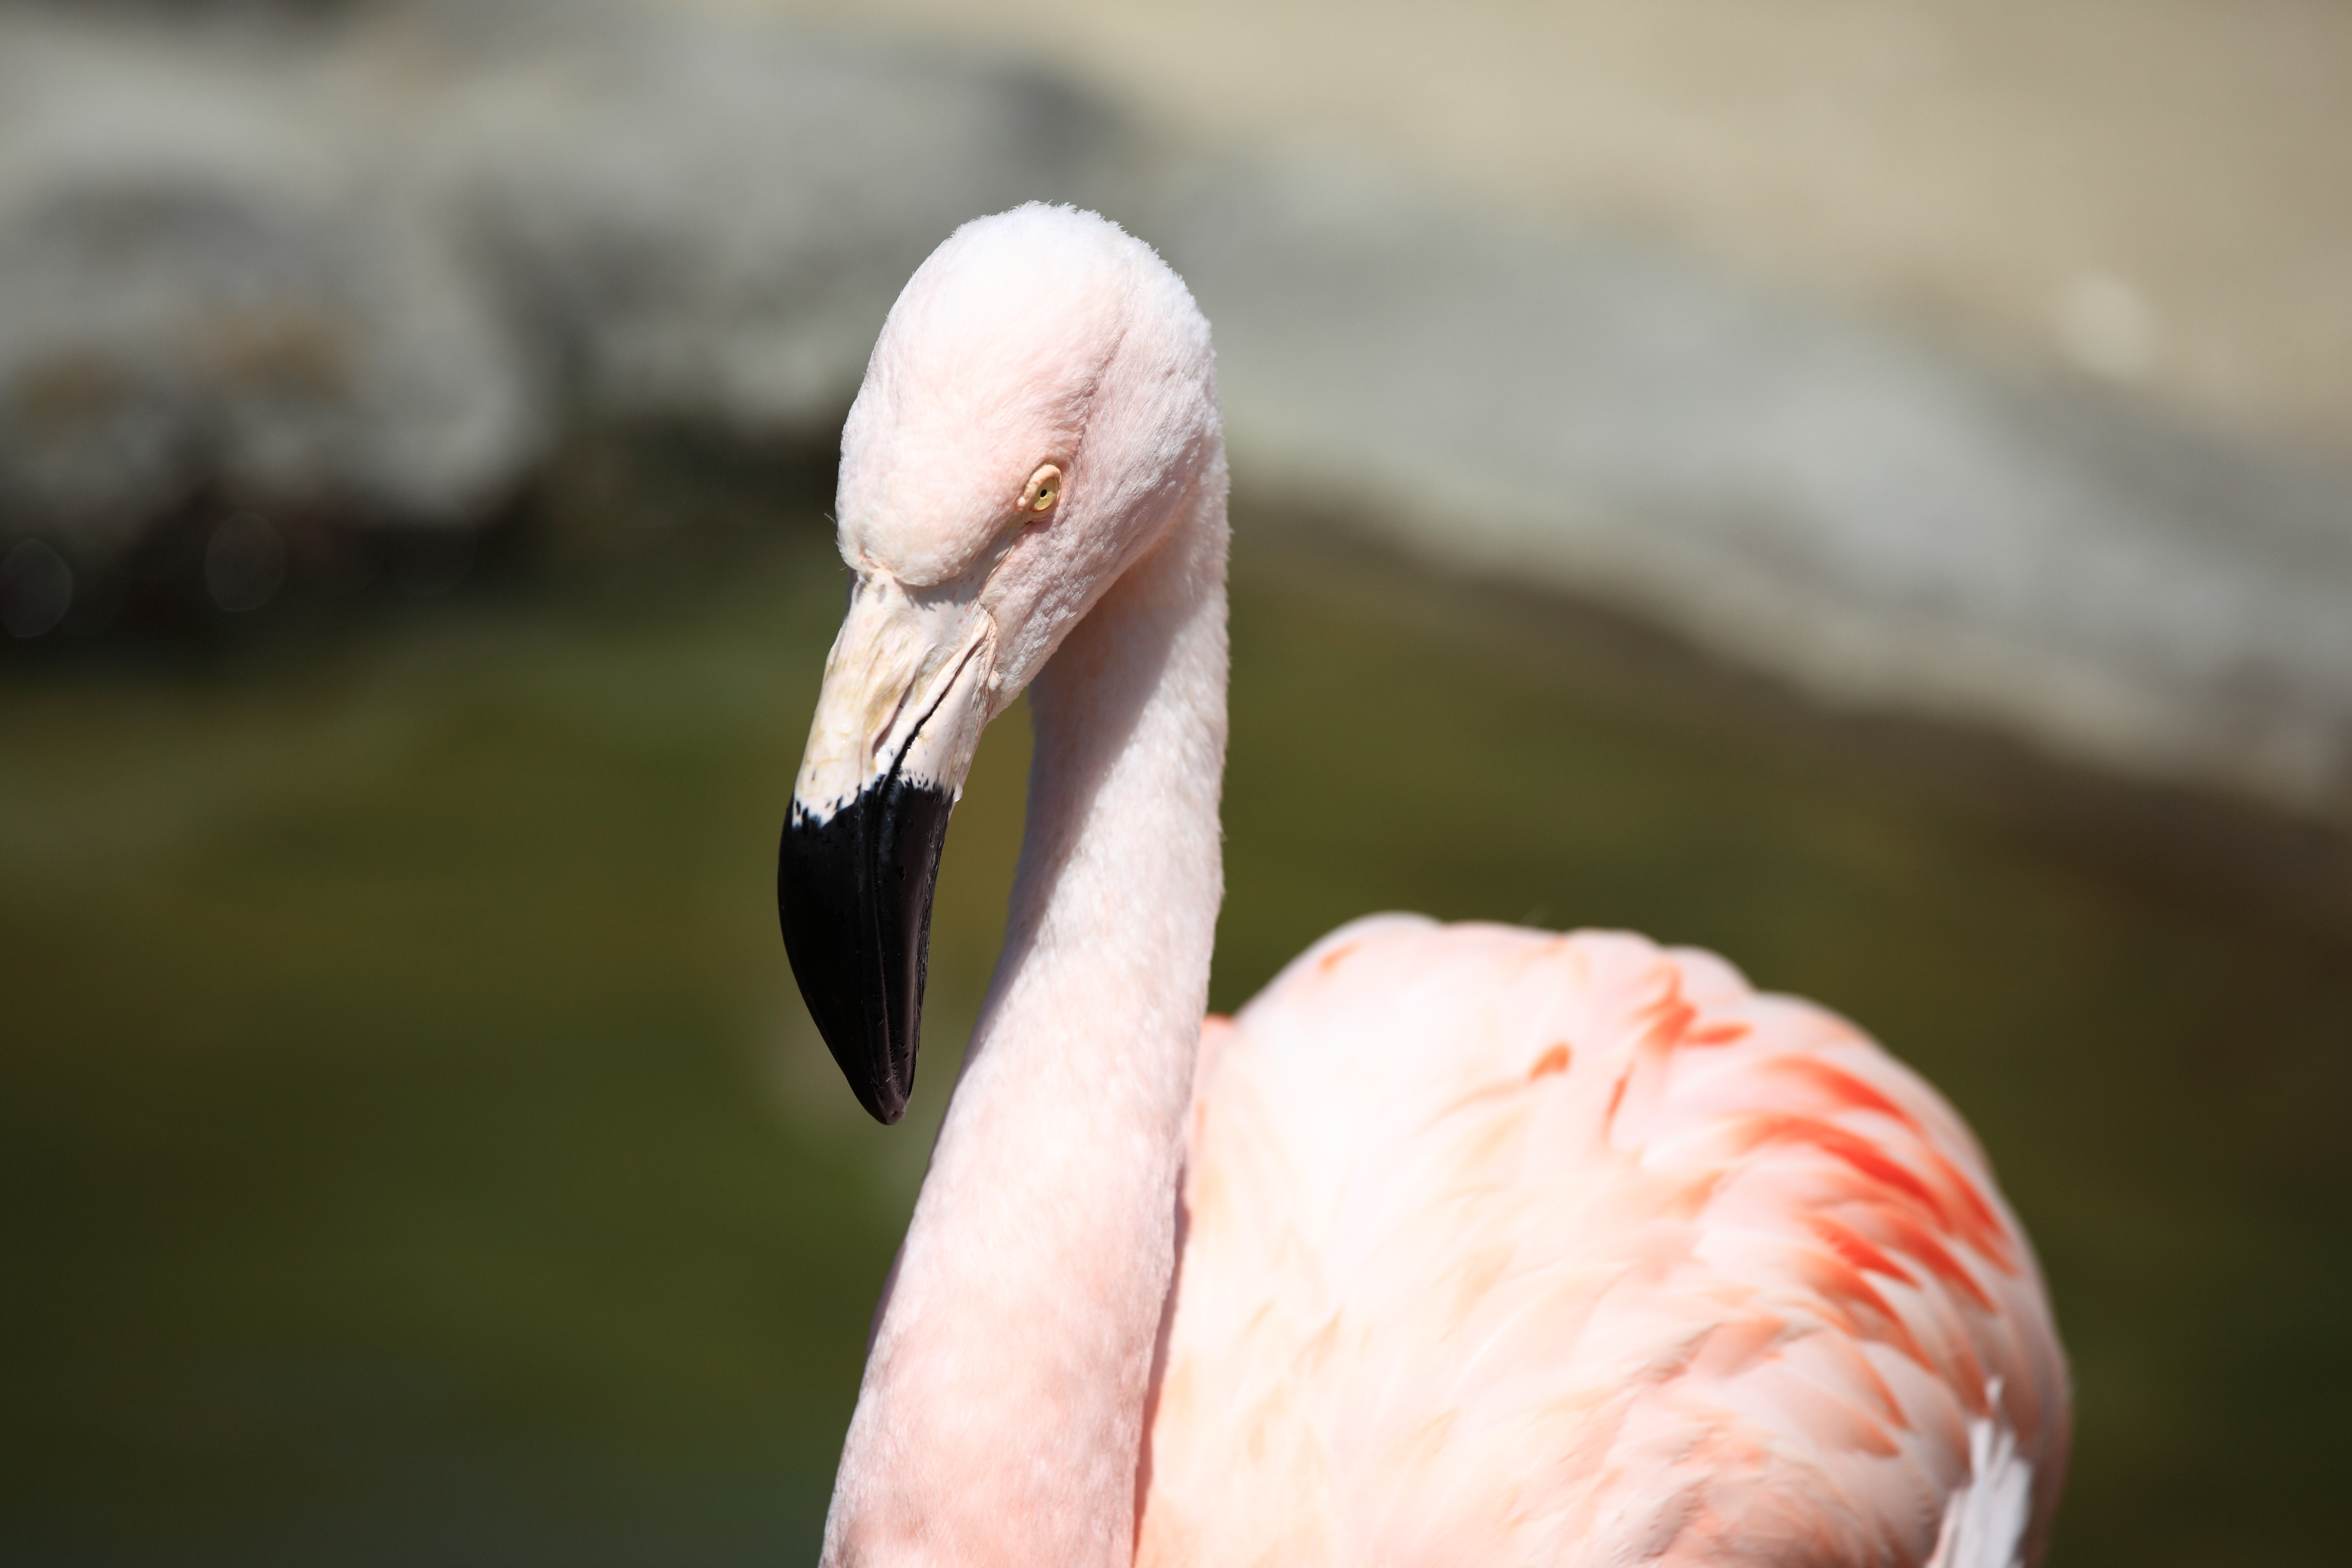
bird, wing, wildlife, high, beak, fauna, close up, flamingo, phoenicopterus, vertebrate, 5d, hires, markii, water bird, hi, res, resolution